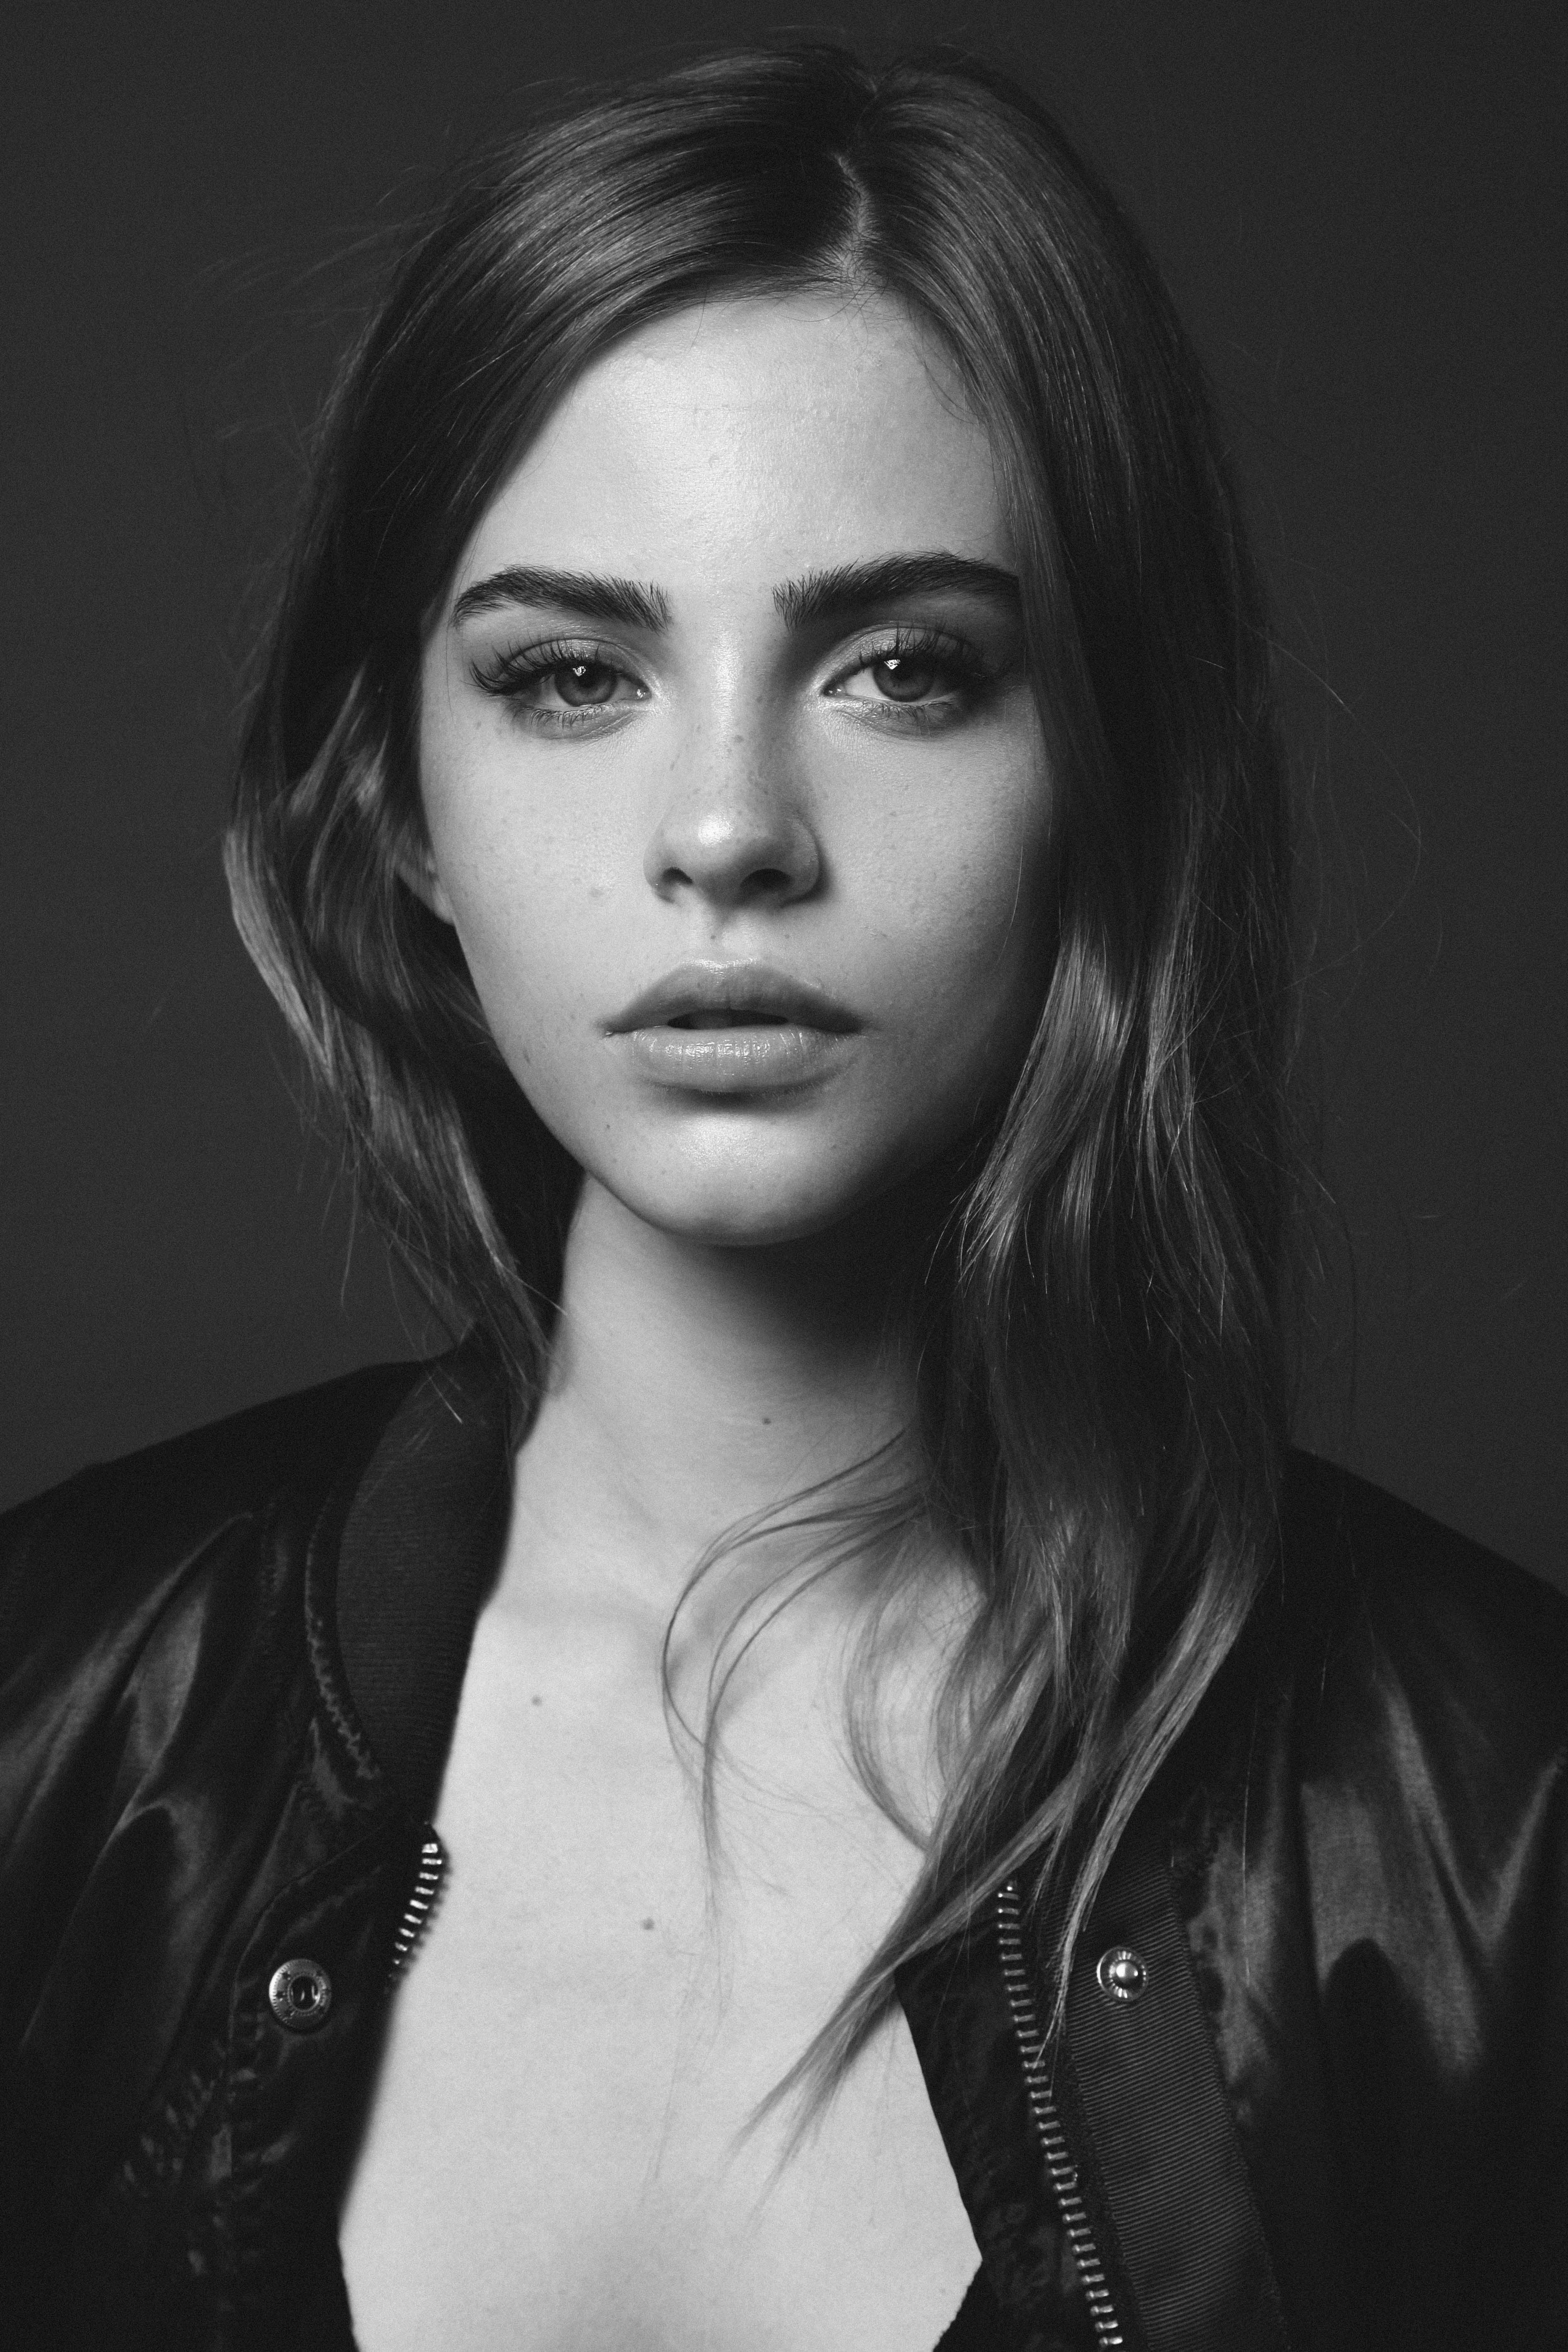
Gender: women